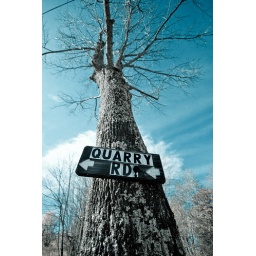
The road to George's house in Halcottsville, NY.